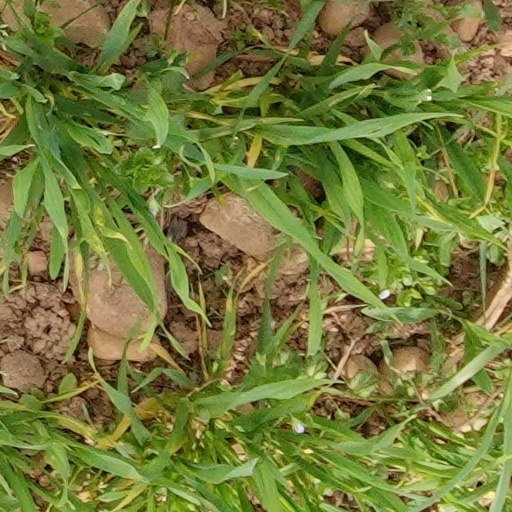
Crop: wheat